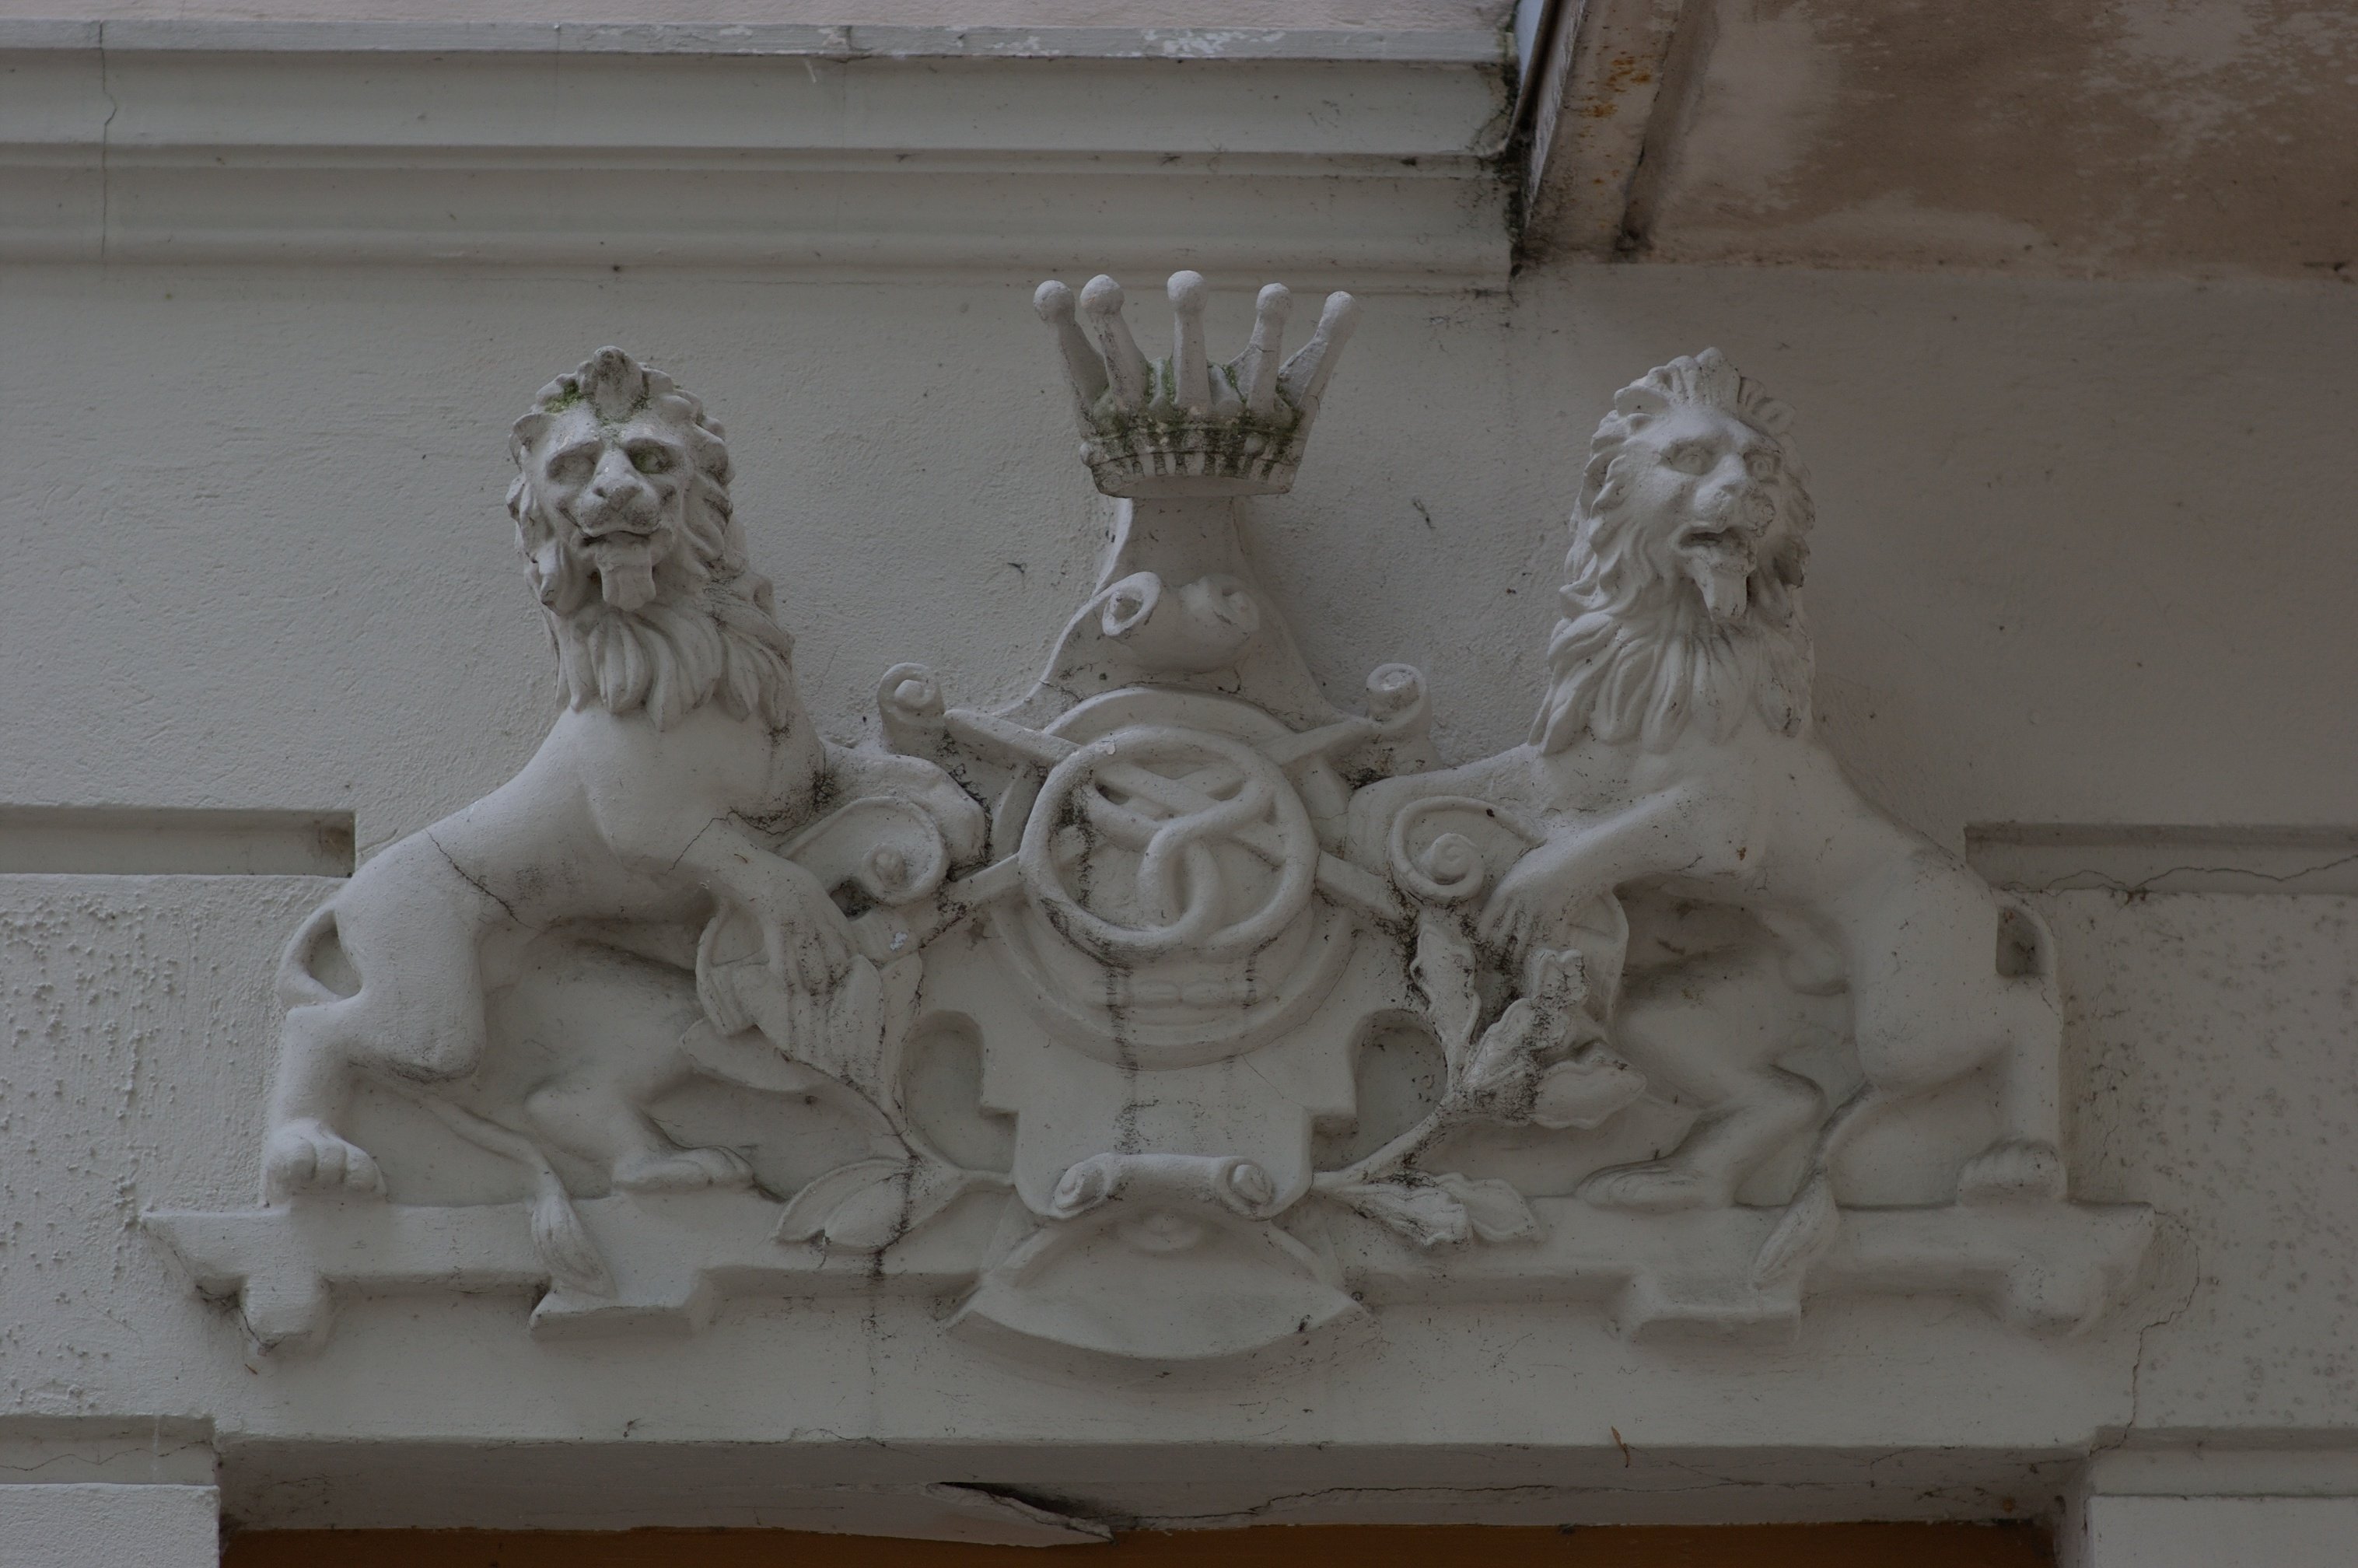
monument, statue, sculpture, art, temple, rawtherapee, germany, deutschland, berlin, walimex, samyang, pentax, 85mm, carving, relief, lenstagged, steffenzahn, guessedberlin, k100d, justpentax, iamflickr, 85mmf14, walimex85mm, walimexpro8514if, gwbsuseberlin, stone carving, ancient history